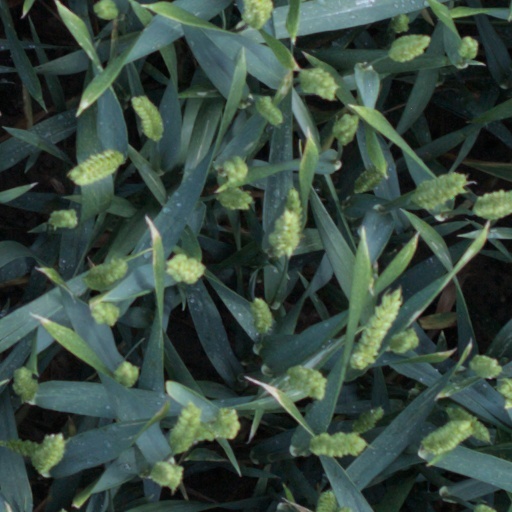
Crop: wheat